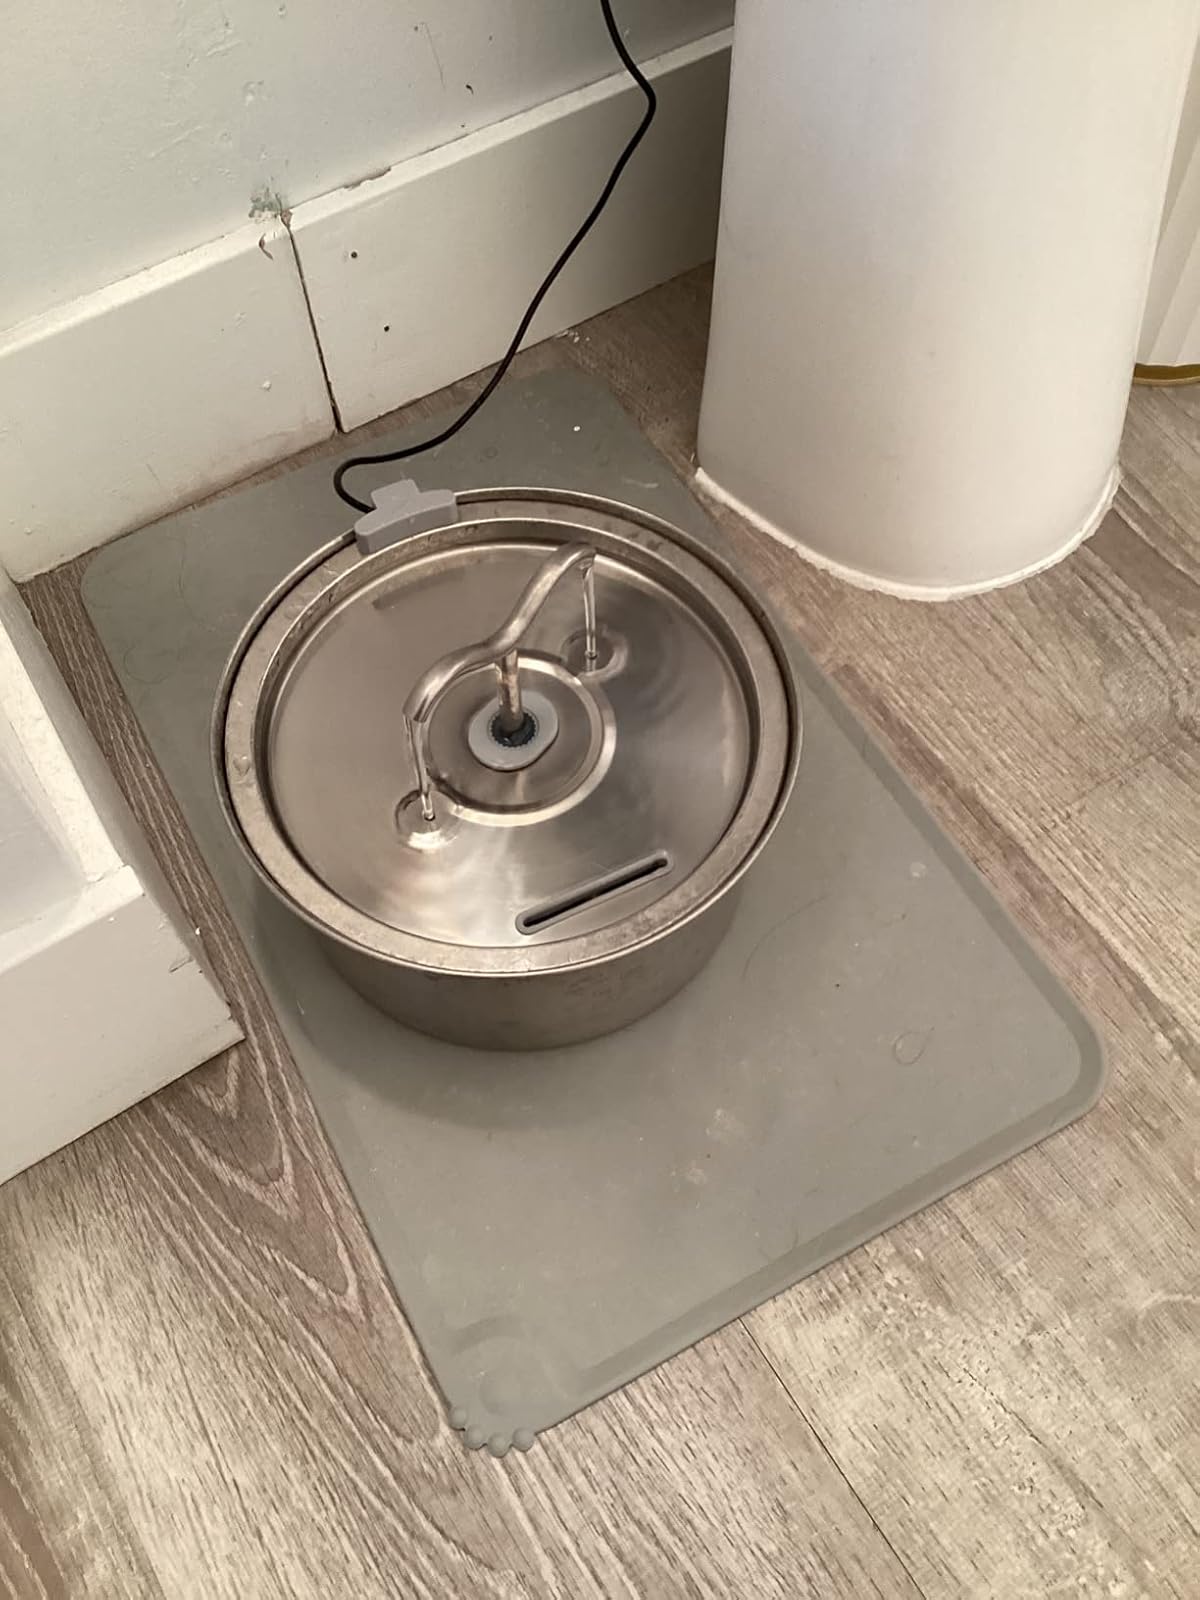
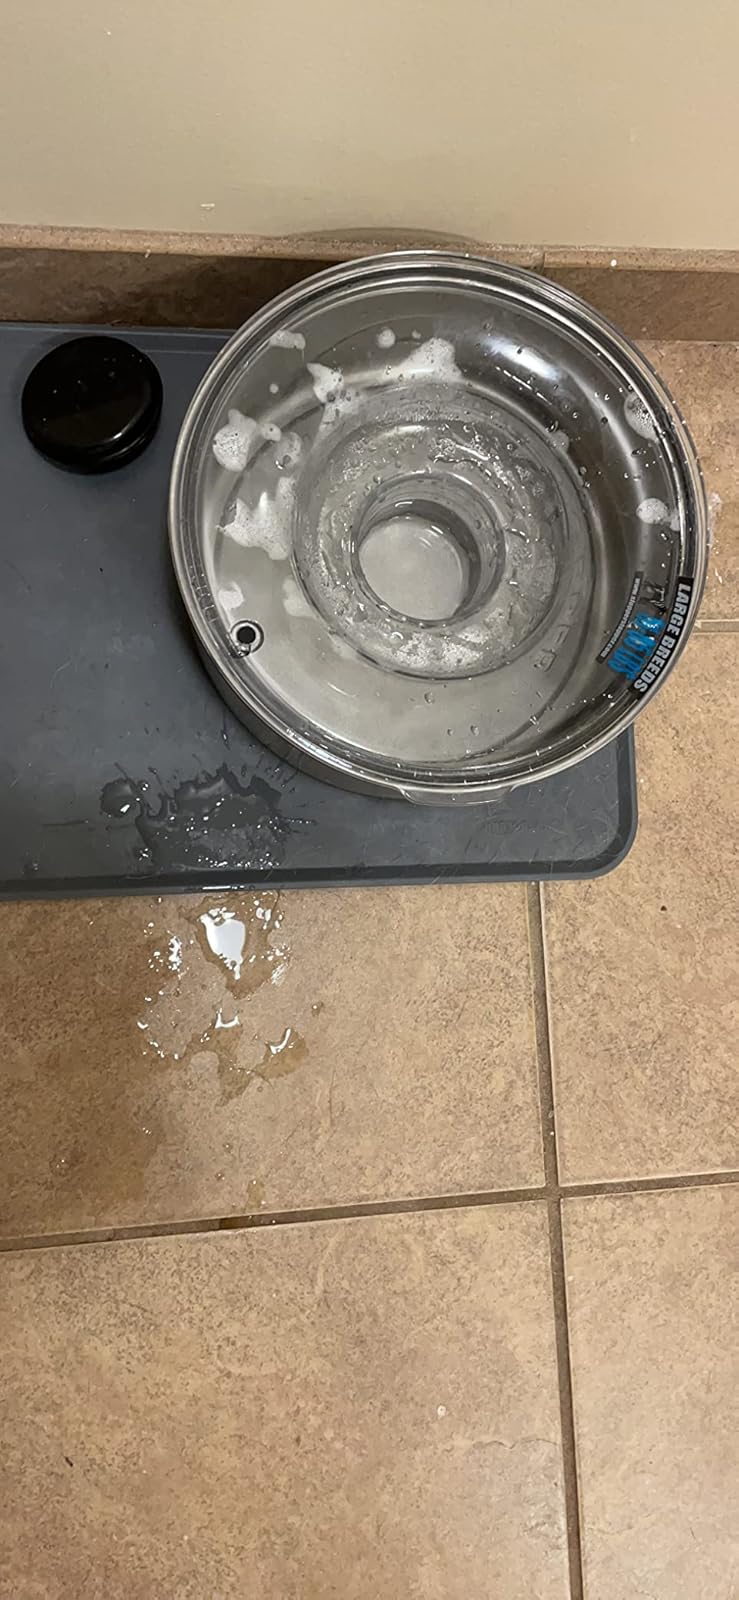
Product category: items_bowl
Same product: no